Yogi Bhajan

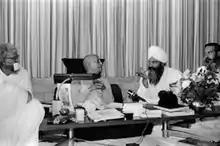
With A.C. Bhaktivedanta Swami Prabhupada and Sushil Kumar (Jain monk), San Francisco 1975

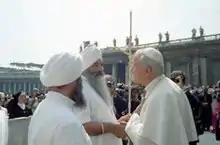
Meeting Pope John Paul II at the Vatican, 1984

In the summer of 1970, Singh participated in an informal "Holy Man Jam" at the University of Colorado at Boulder with Swami Satchidananda (another Eastern yogi who has been accused of sexual abuse of his students), Stephen Gaskin of The Farm in Tennessee, Zen Buddhist Jakusho Kwong, and other local spiritual leaders. A few weeks later, he organized a gathering of spiritual teachers to engage and inspire the 200,000 attendees of the Atlanta International Pop Festival on the stage between the performances of the bands.